Hiking in Israel

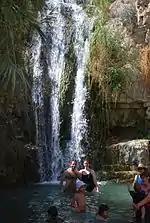
Ein Gedi

The trail passes David's Waterfall, a canyon, the Ein Gedi spring, and the Chalcolithic Temple of Ein Gedi. This trail takes approximately 5 hours to complete and requires an entrance fee of approximately $5 USD.